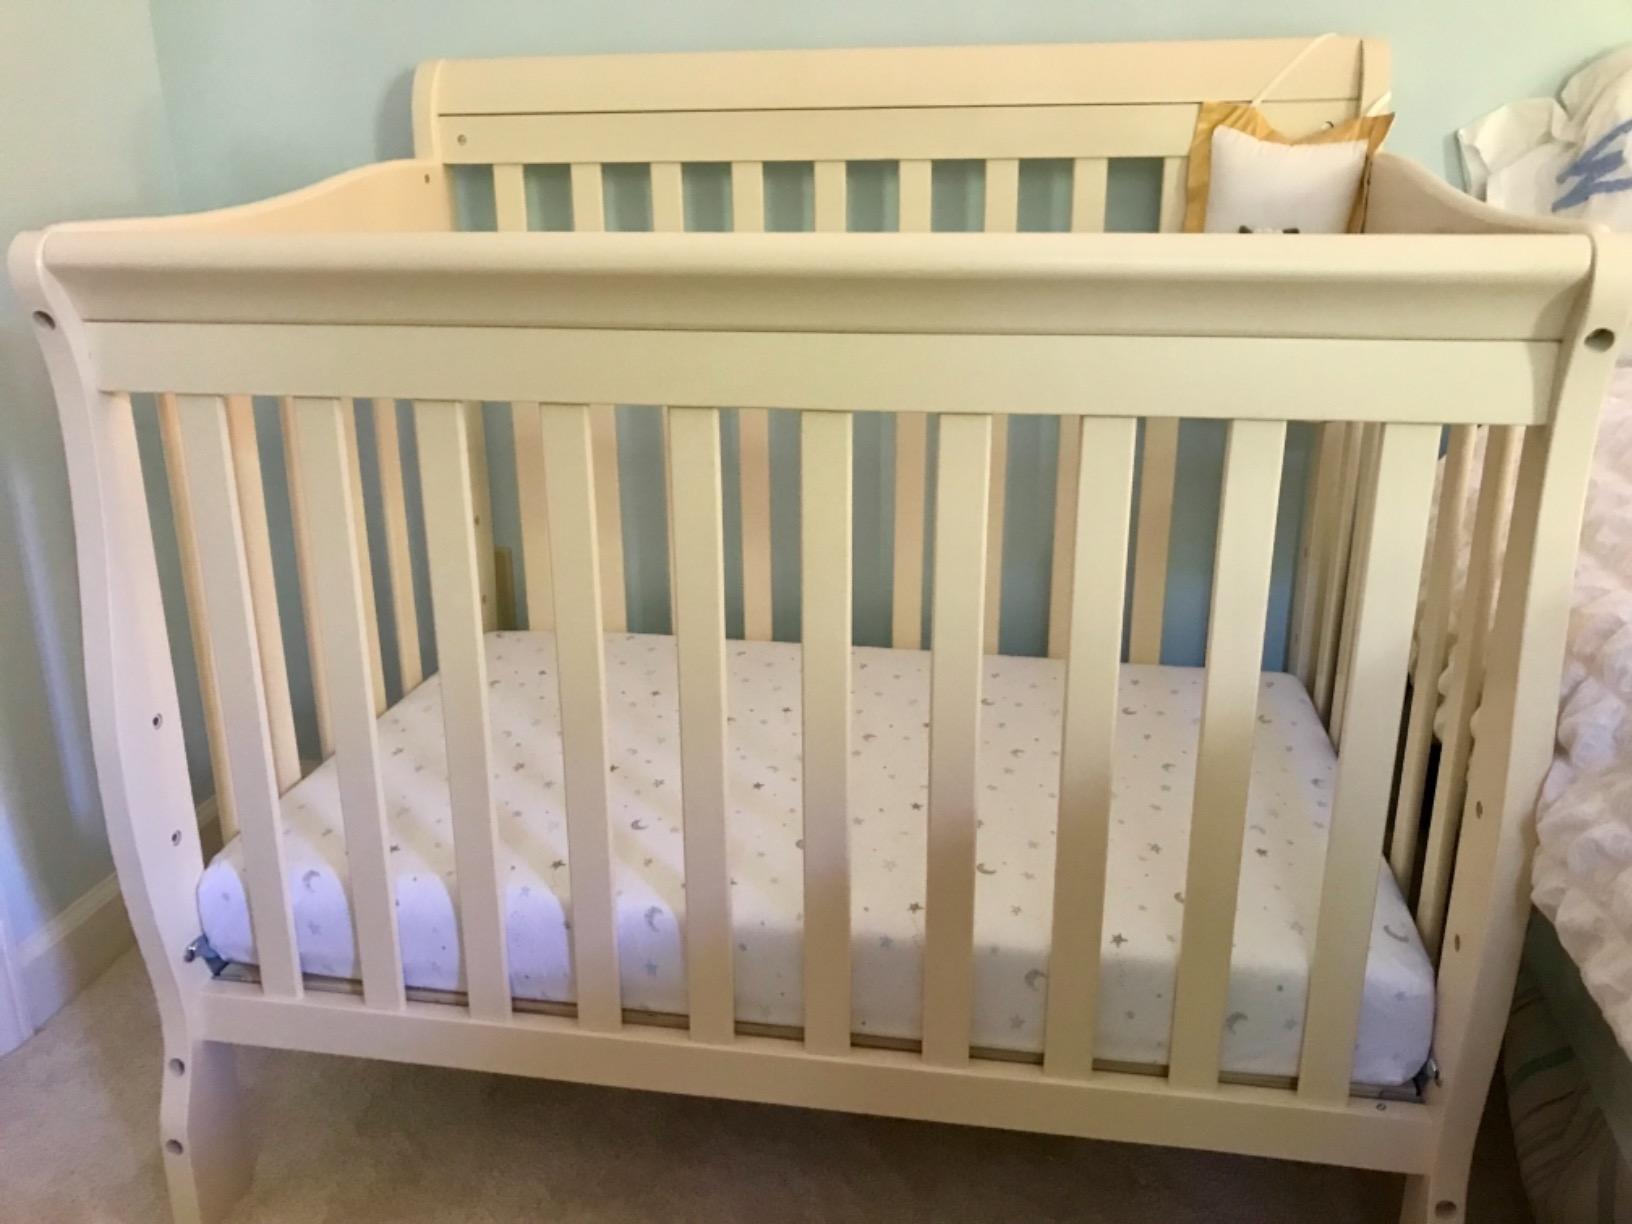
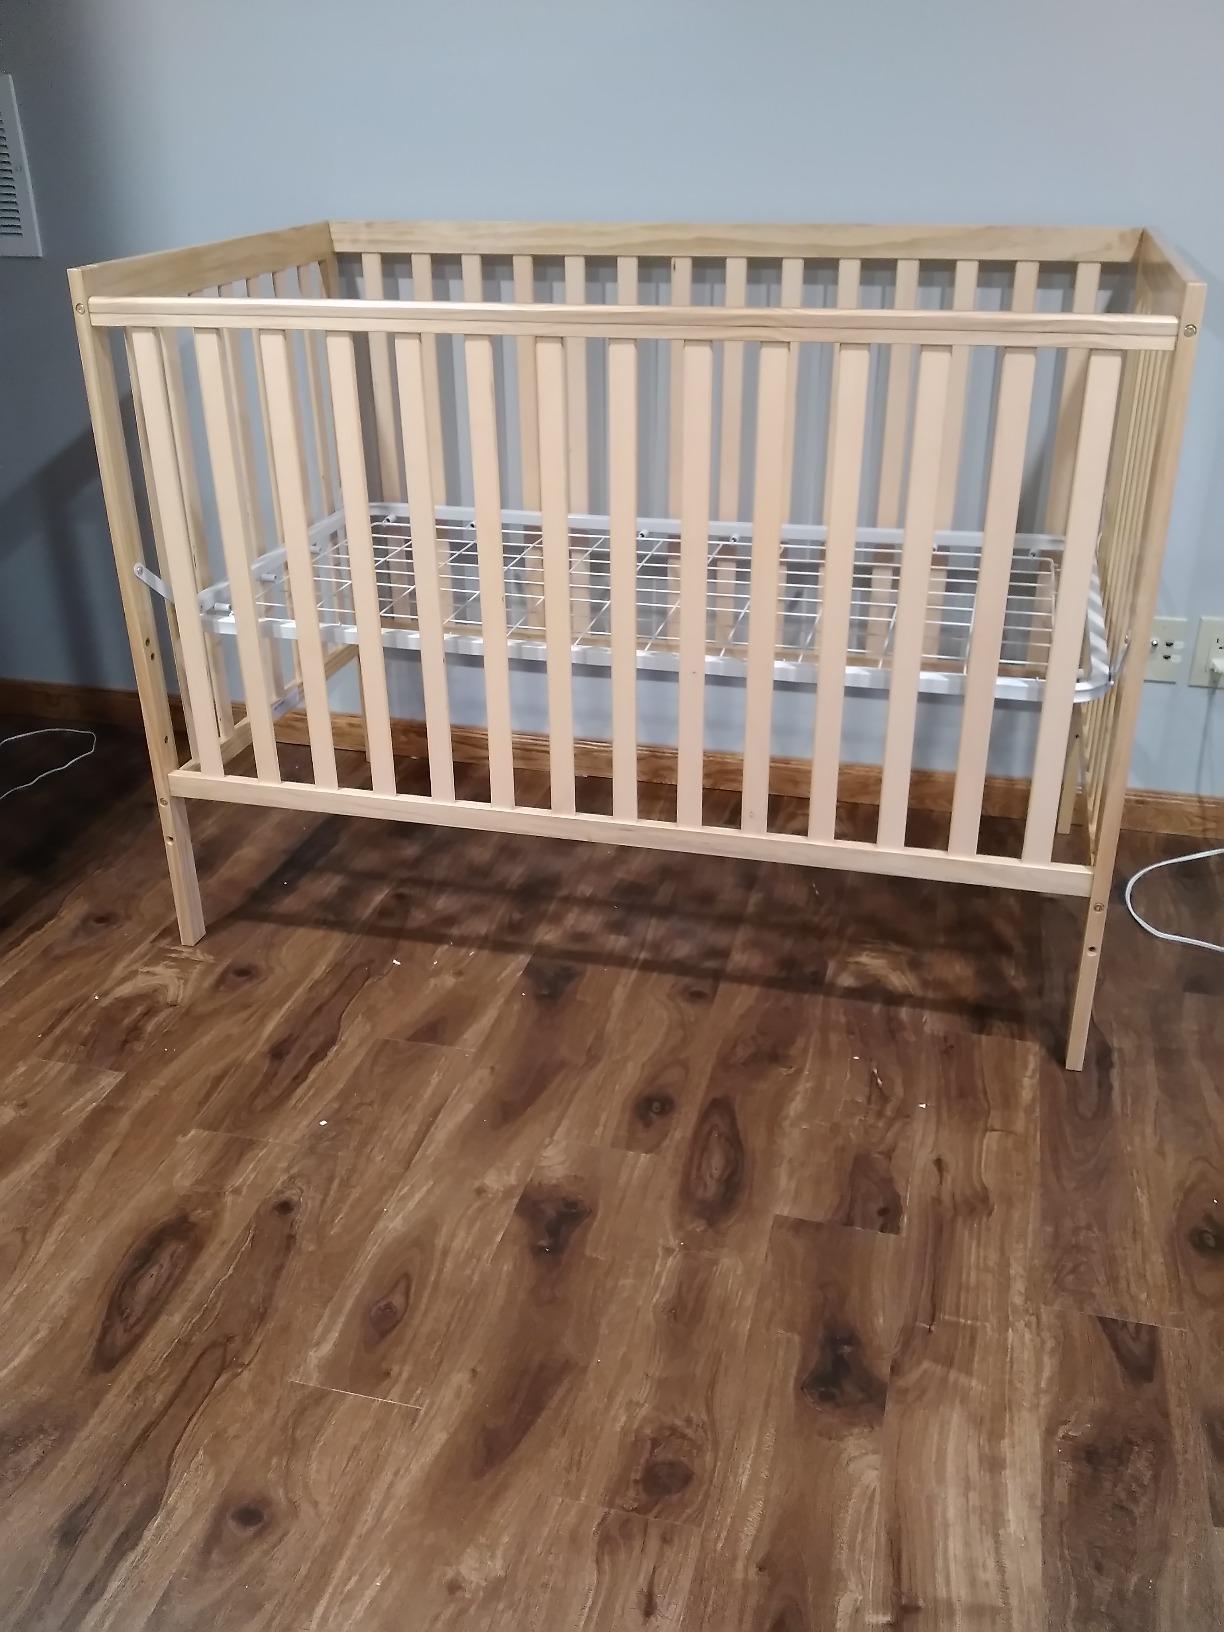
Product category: products_crib
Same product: no